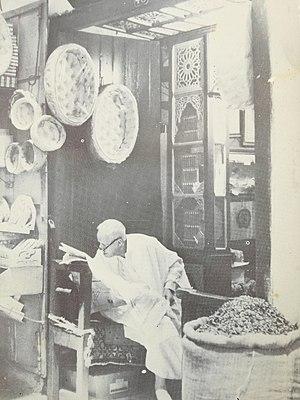
Vendor in Souk El Attarin